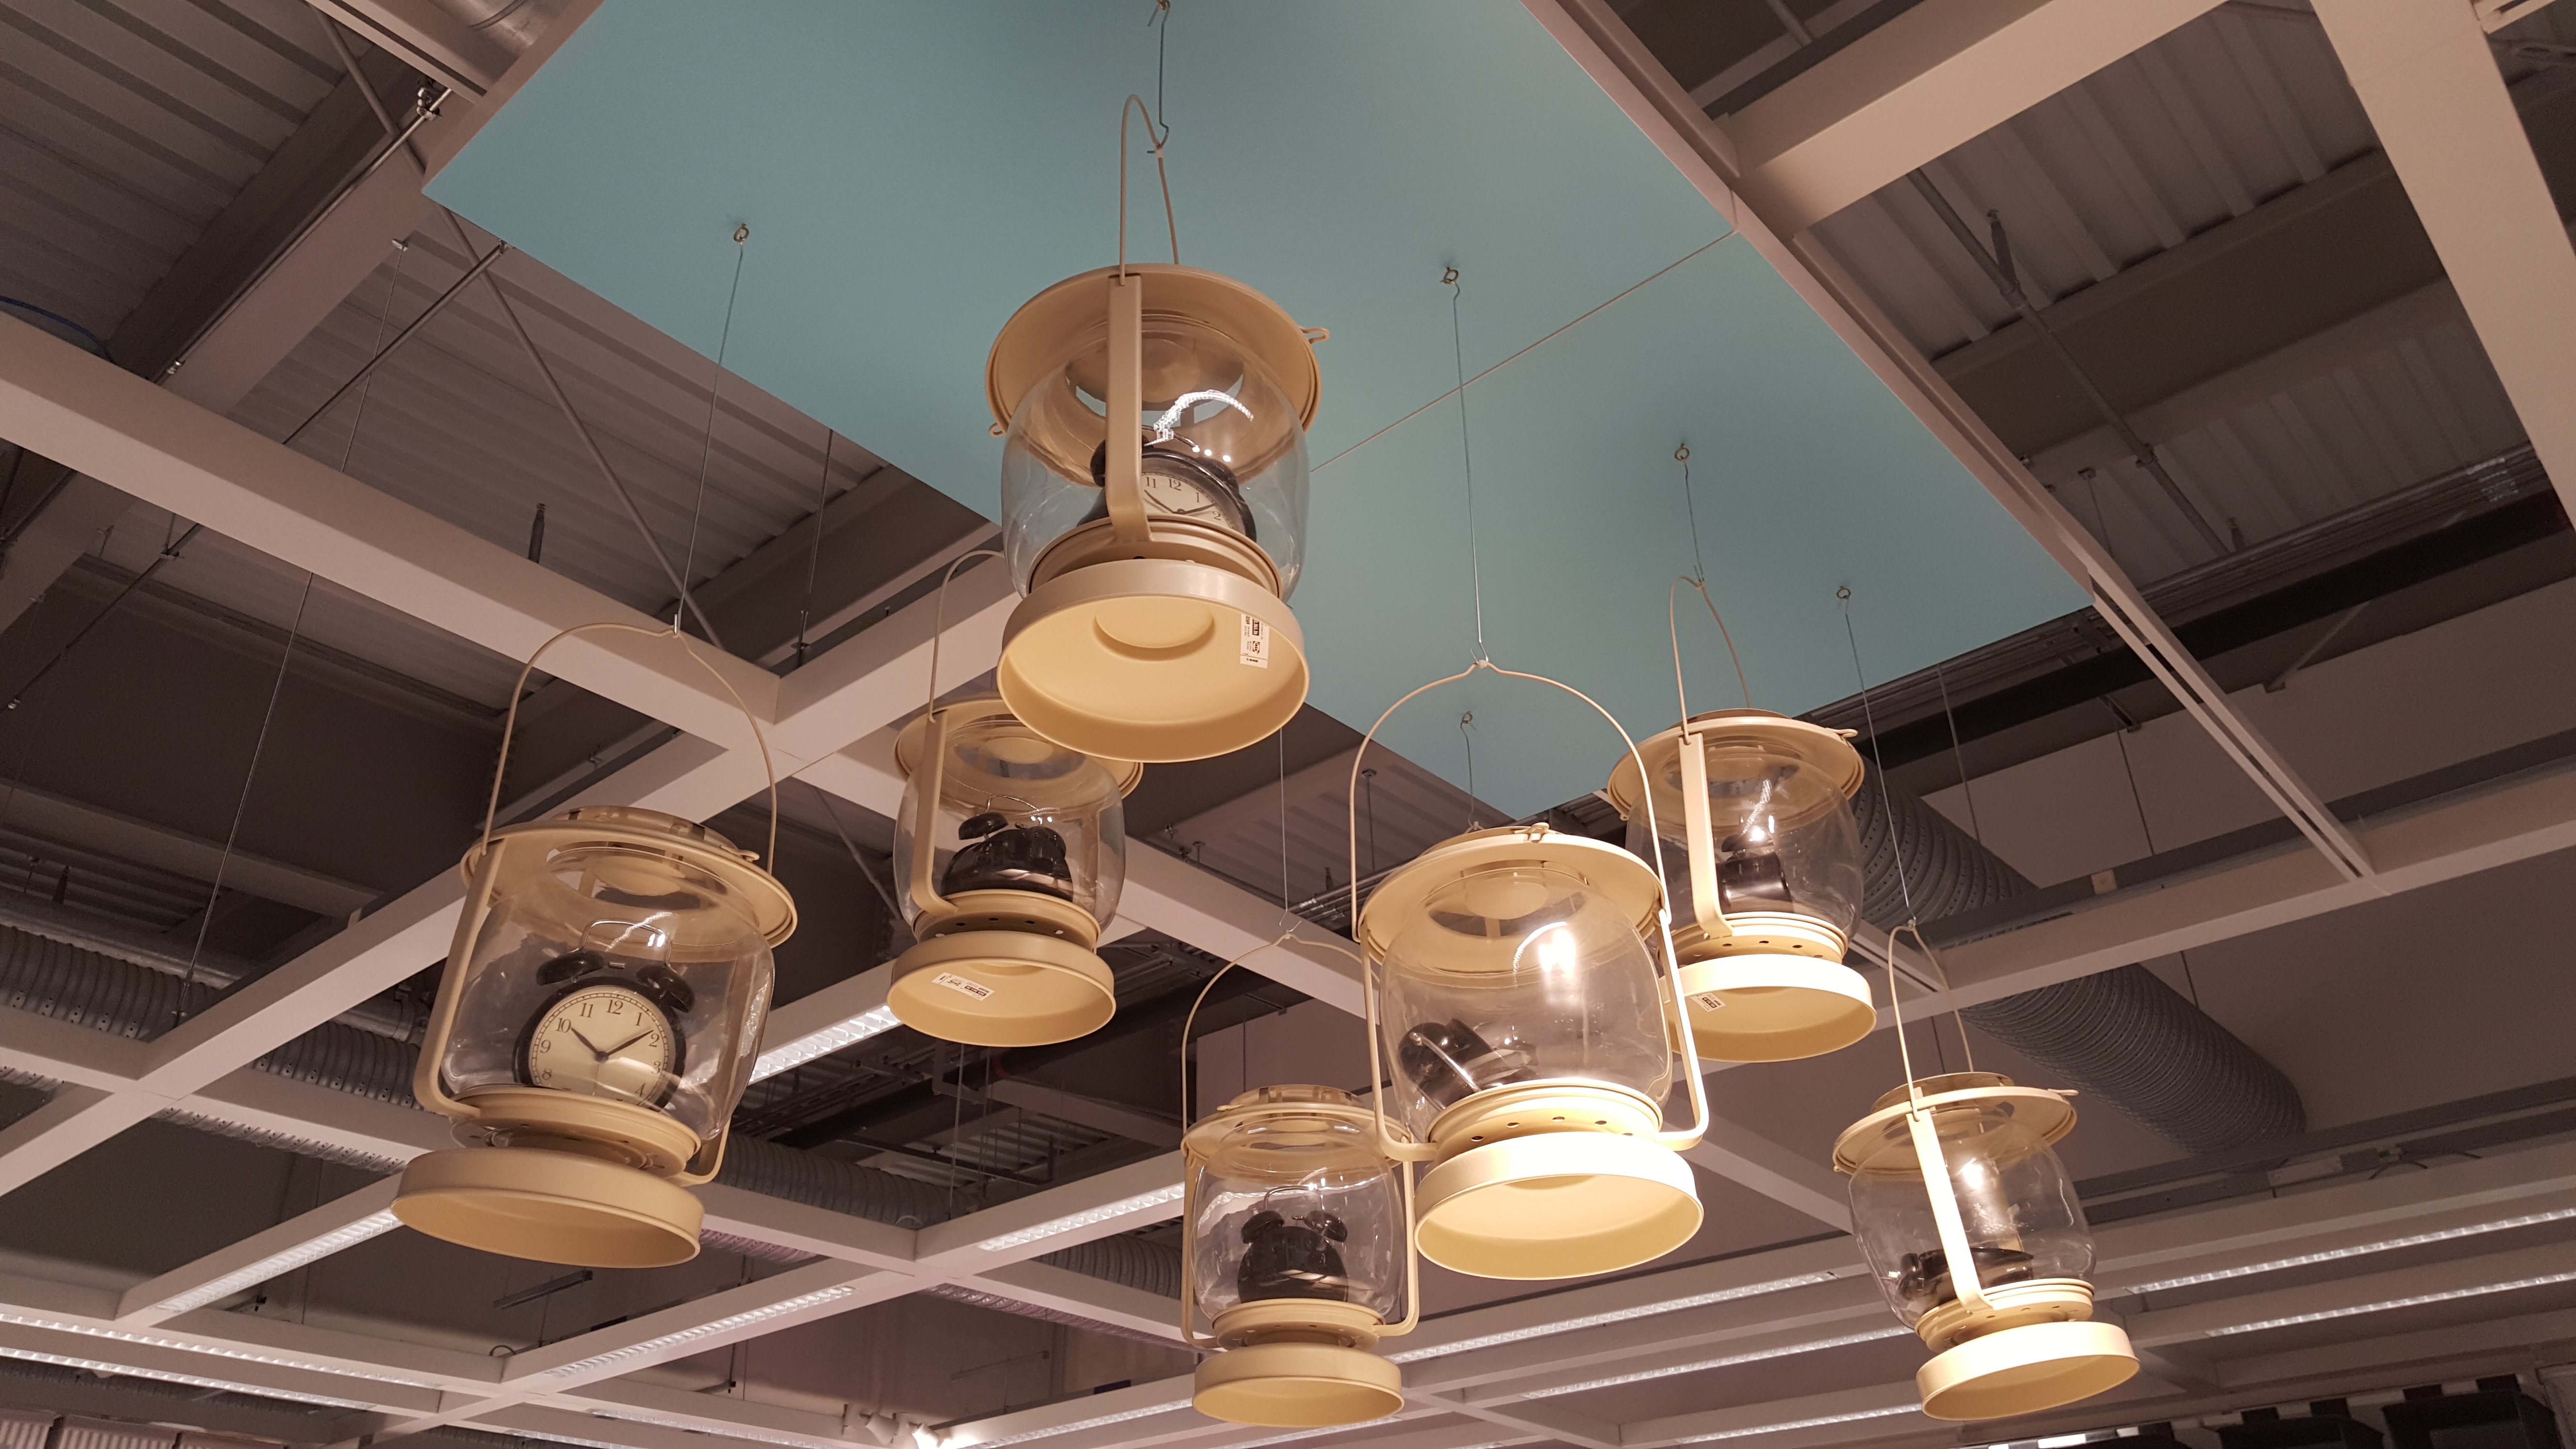
light, wood, clock, ceiling, lantern, lamp, lighting, interior design, flashlight, tourist attraction